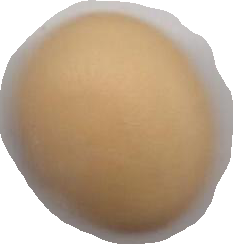
Variety: Anjasmoro